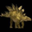
Label: dinosaur